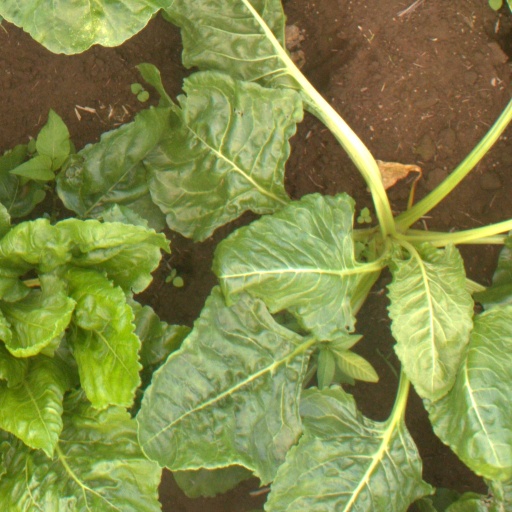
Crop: sugar beet